Weibo (Tang dynasty)

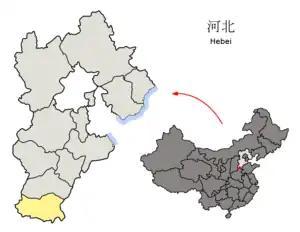
Location of Handan Prefecture within Hebei province

Weibo (alternatively written Wei–Bo), also known as Tianxiong, was a province or circuit ("dào") of the mid to late Tang dynasty.